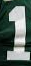
Number: 1